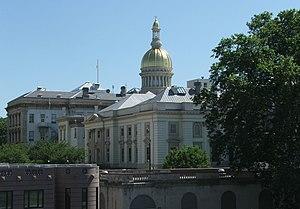
Cet article concerne les Capitoles des États-Unis à ne pas confondre avec les capitales des États-Unis où se trouvent ces bâtiments et le Capitole des États-Unis qui héberge le Congrès des États-Unis.